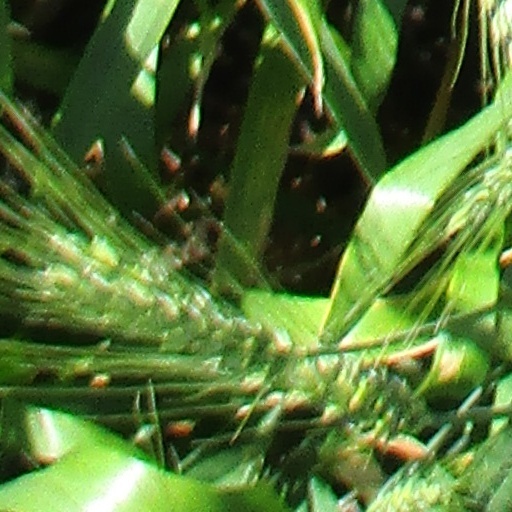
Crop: wheat